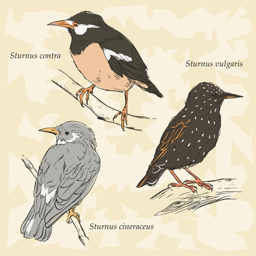
birds sitting on a branch , hand drawn vector illustration with space for text